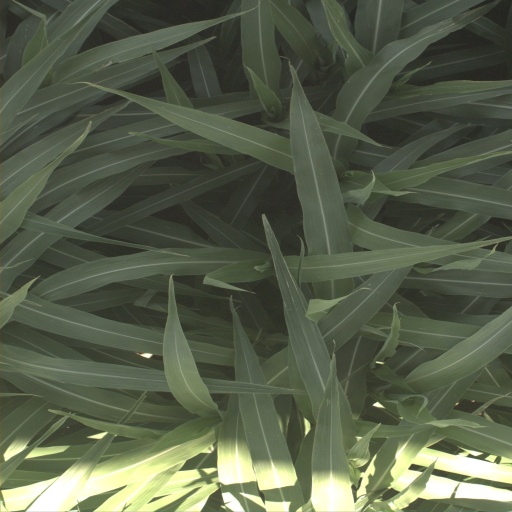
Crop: sorghum